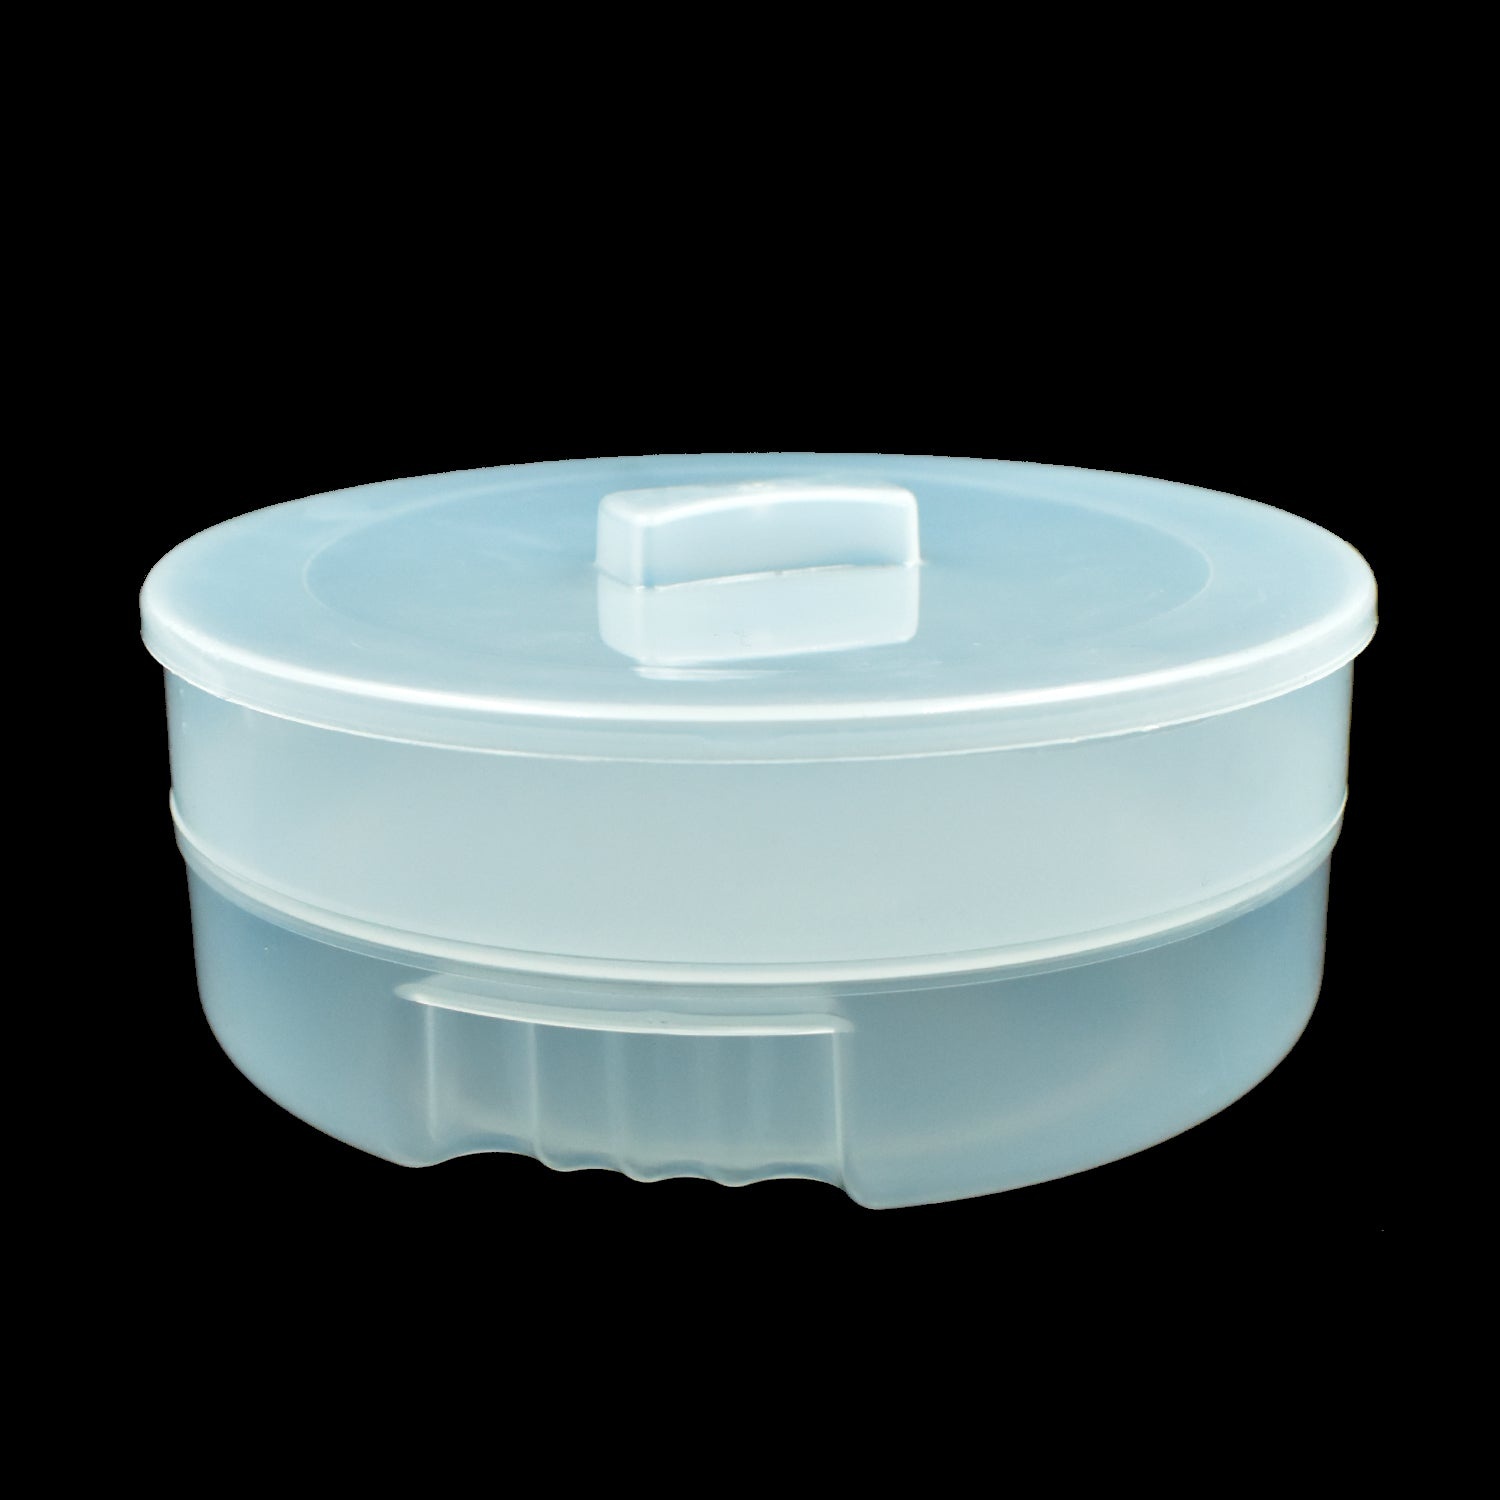
Sprout Maker 2 Bowl Sprout Maker for Home (2 Layer)
" Sprout Maker 2 Bowl Sprout Maker for Home (2 Layer) Eating and including sprouts in your daily meals is an excellent way to improve the overall quality of your nutrition. However, you may think that sprouting is a cumbersome process. The good news is that it no longer is difficult. it has discovered this great product that will simplify making sprouts at home. Make an investment in the Elegant Your Choice plastic sprout maker that will allow you to effortlessly sprout and contribute to your health Features : How to Use it : Basically each compartment has a hole covered by a knob through which water slowly seeps into the compartment below that. Put grains/pulses in the compartments, keep lowest compartment empty, make sure the knobs of adjacent compartments are positioned in diametrically opposite directions. Fill the compartments with water , not exceeding the level of the knobs. Wait for 12 to 24 hours. You can replace the water in between if sprouting is taking time so check after 12 hours and replace if needed The tight lid ensures the sprouts are neither spoiled nor spill outside. Made of quality virgin plastic, it comes with a capacity of 500 ml With its white colour and matte finish, the virgin plastic sprout maker scores high not just on the aspect of utility but also in terms of looks Please clear the siphons with a needle before using it for the first time. Ensure that the pores between the compartments are clear Physical Dimension Volu. Weight (Gm) :- 650 Product Weight (Gm) :- 185 Ship Weight (Gm) :- 650 Length (Cm) :- 20 Breadth (Cm) :- 20 Height (Cm) :- 8 "
Brand: Nest Kart
Category: Home & Garden > Kitchen & Dining > Kitchen Tools & Utensils > Colanders & Strainers